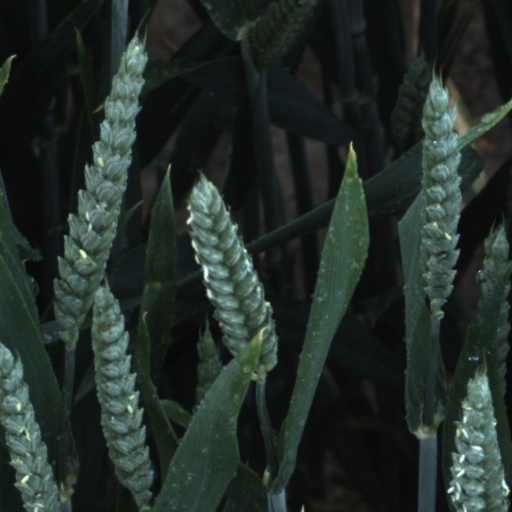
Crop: wheat